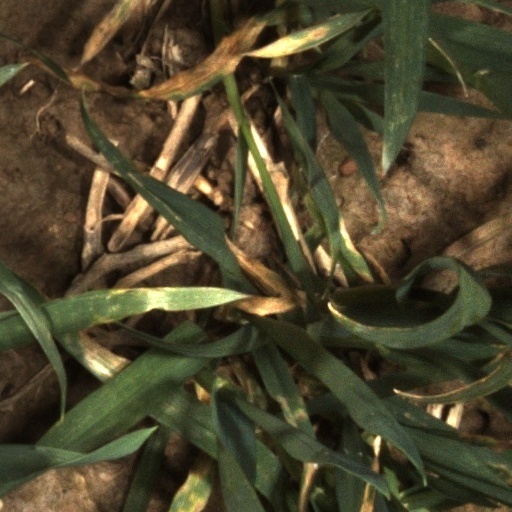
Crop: wheat